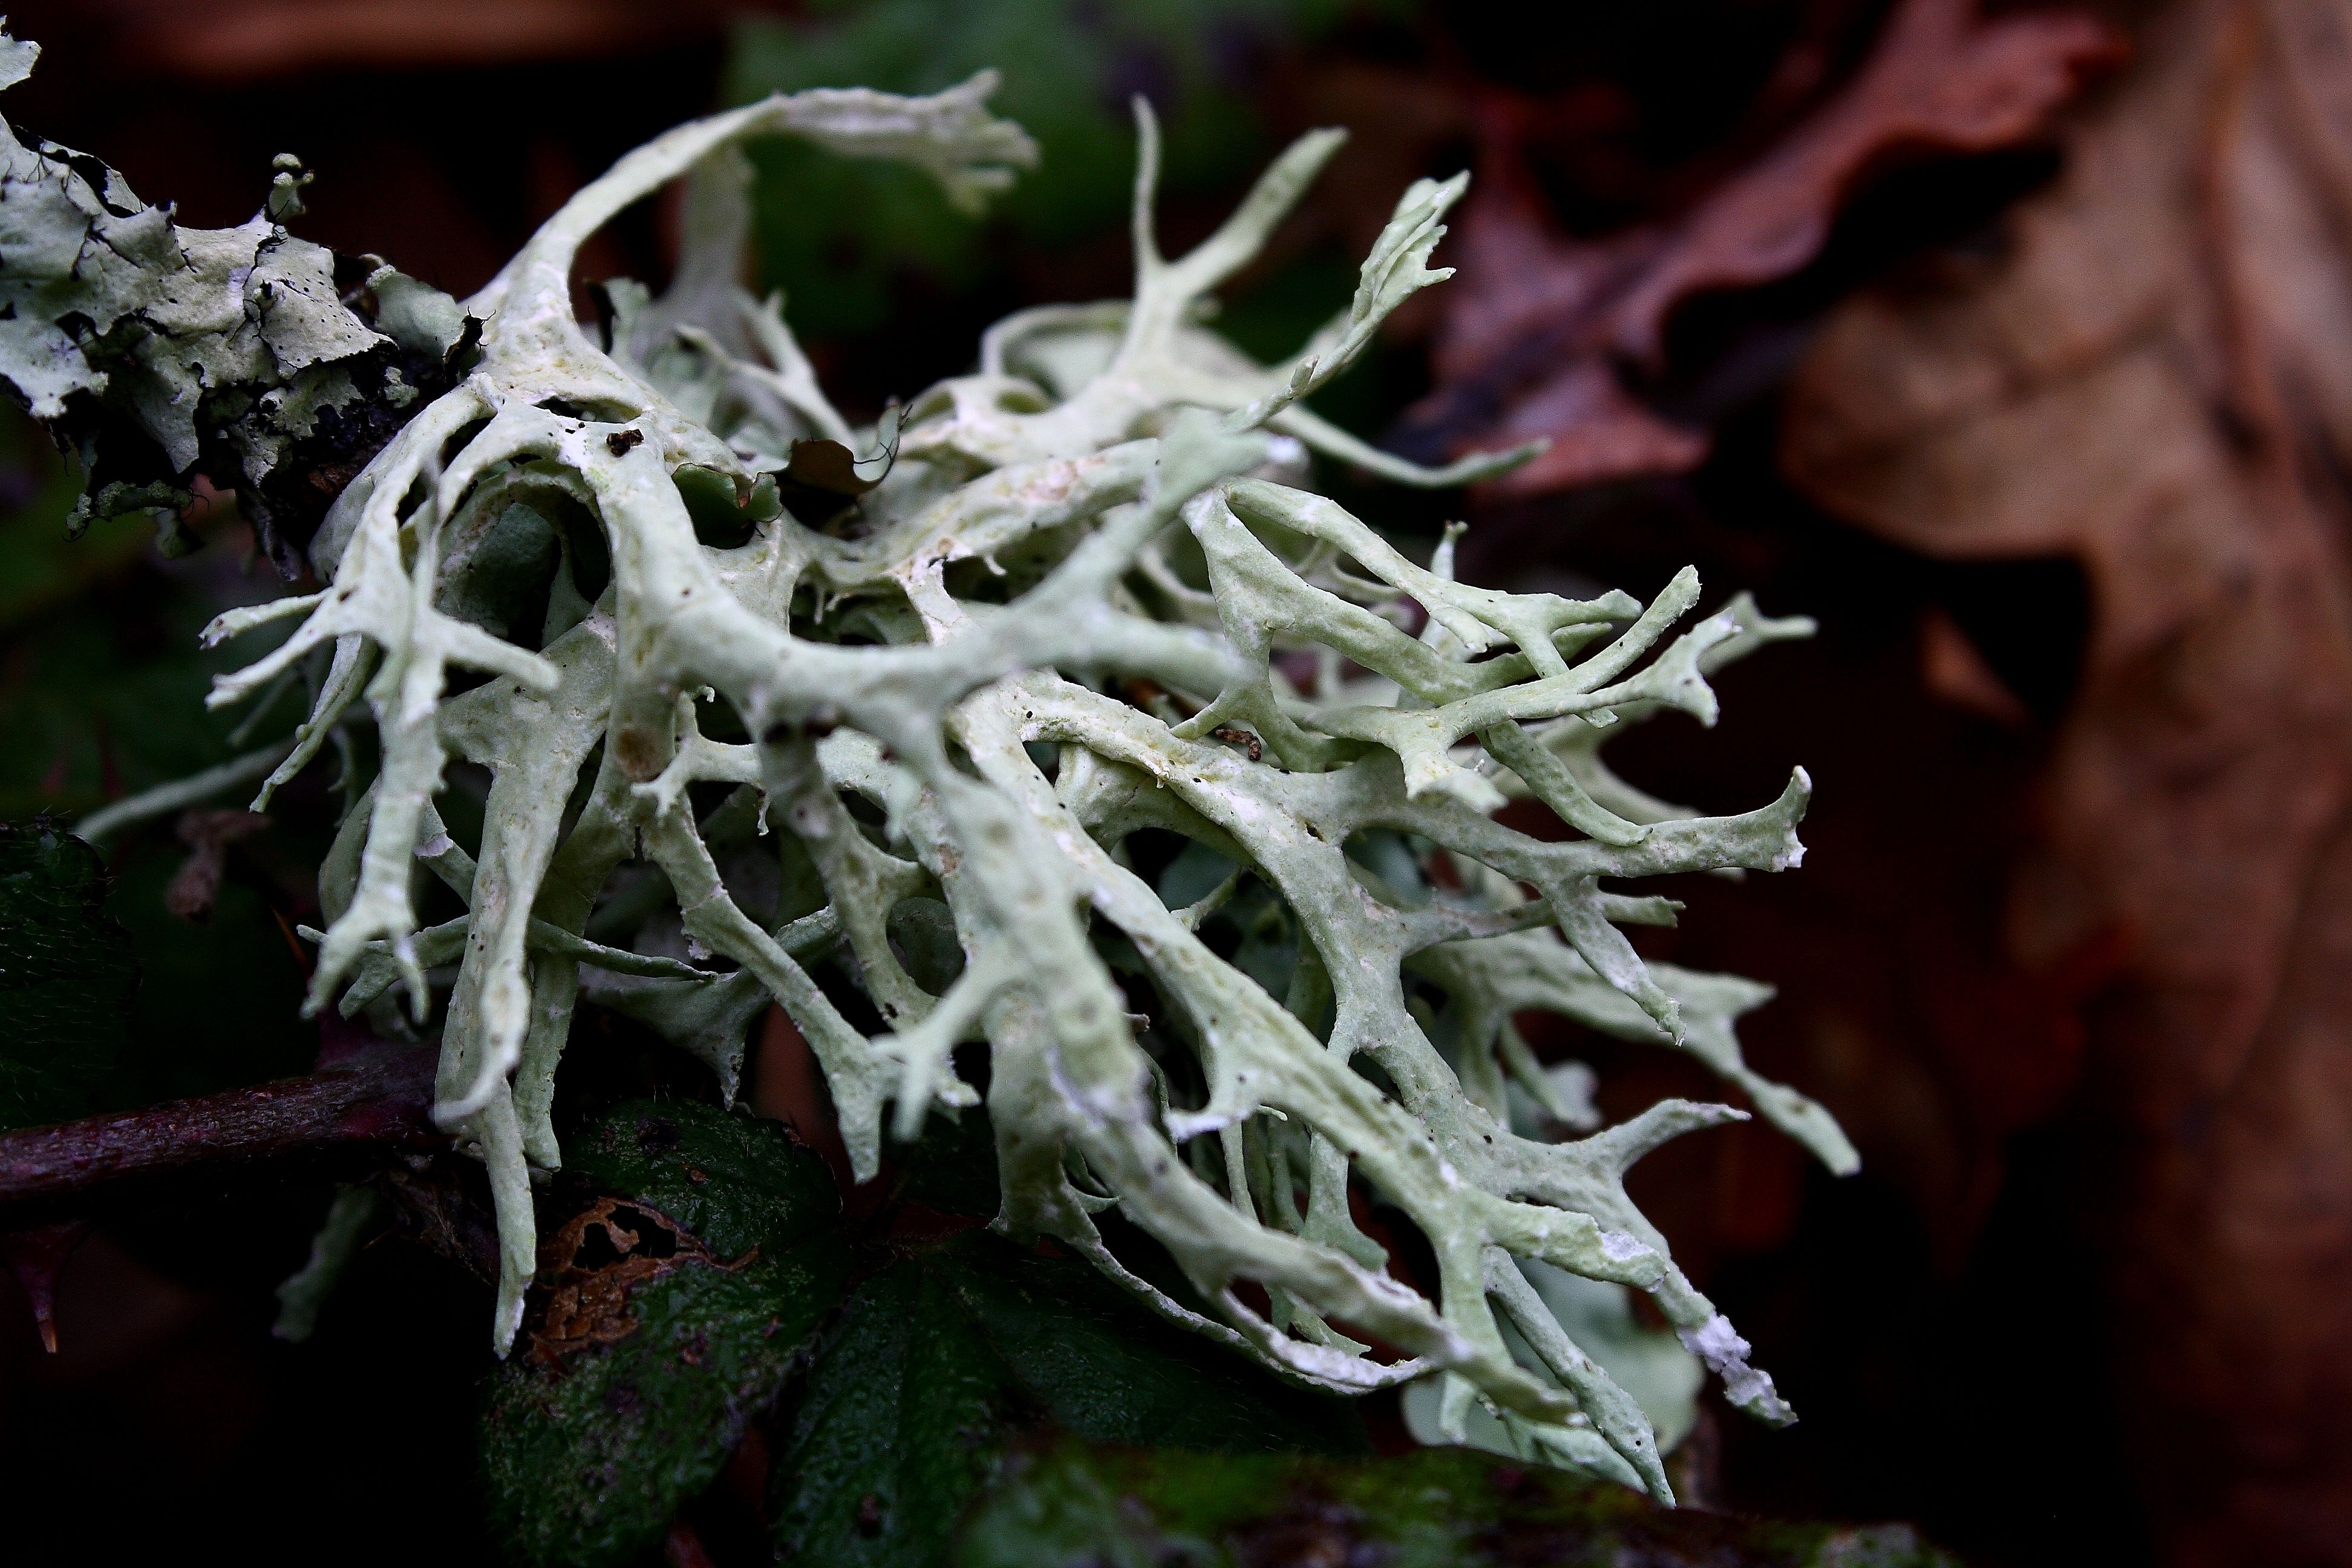
tree, branch, plant, leaf, flower, frost, produce, botany, flora, ggl1, xovesphoto, gphoto, macro photography, flowering plant, land plant